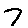
Label: 7